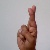
The image shows a hand gesture representing the letter 'R' in Indian Sign Language.